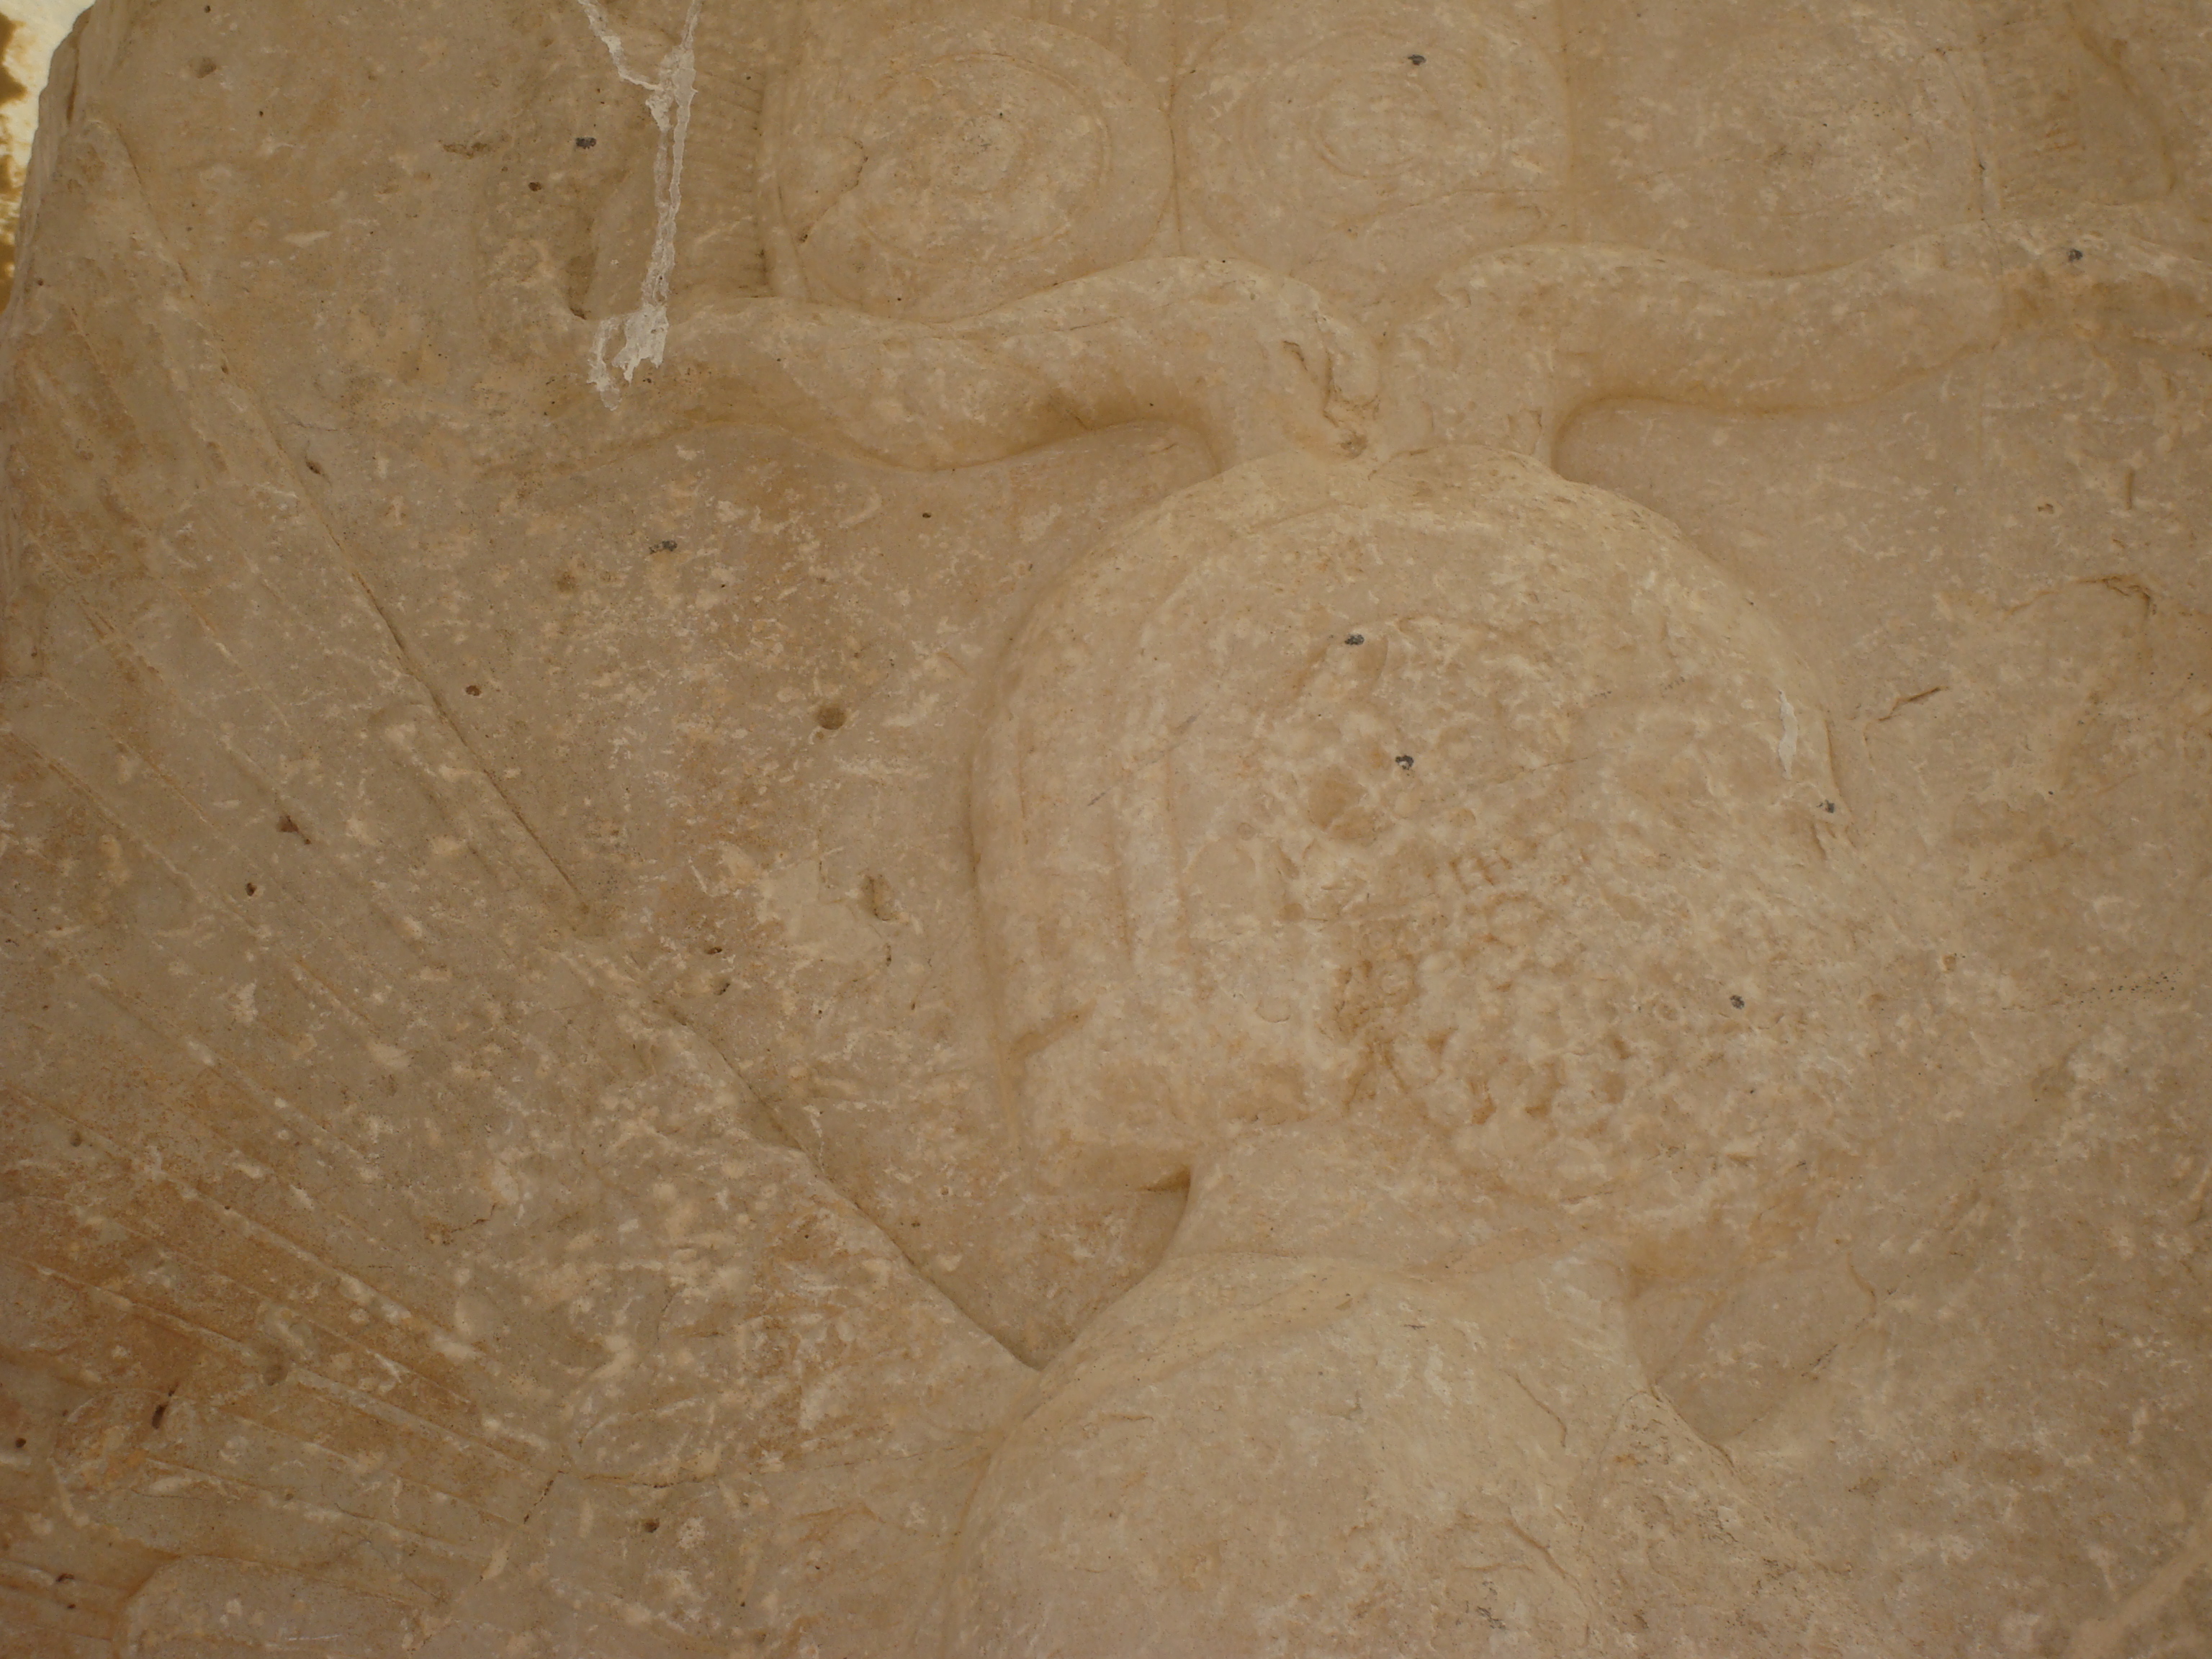
persepolis, persia, iran, shiraz, Achaemenid, Darius, empire, Cyrus, ancient, brown, beige, limestone, marble, flooring